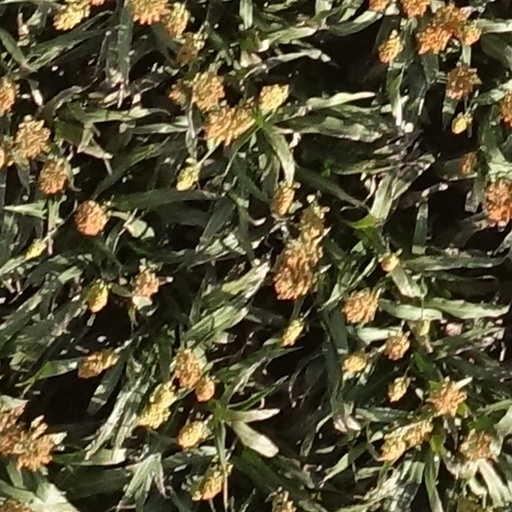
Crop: sorghum